Raqeeb Se

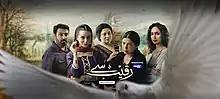

Raqeeb Se is a Pakistani romantic drama television series produced by Momina Duraid, written by Bee Gul and directed by Kashif Nisar. It aired on Hum TV from 20 January 2021 to 26 May 2021 all under MD Productions. "Raqeeb Se" revolves around the repercussions of a love story stretched around one's entire life. It features an ensemble cast of Hadiqa Kiani, Nauman Ijaz, Sania Saeed, Iqra Aziz, Faryal Mehmood and Saqib Sumeer.